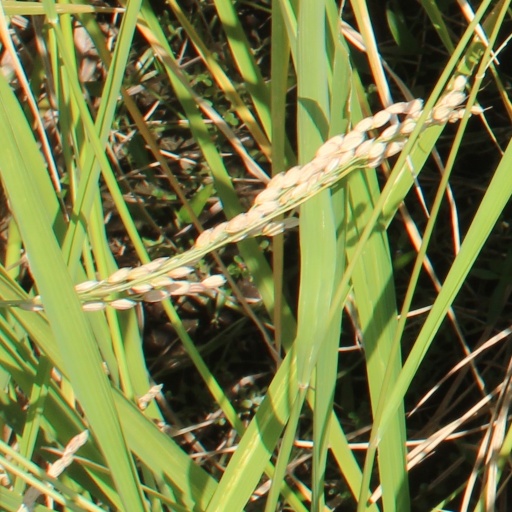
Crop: rice